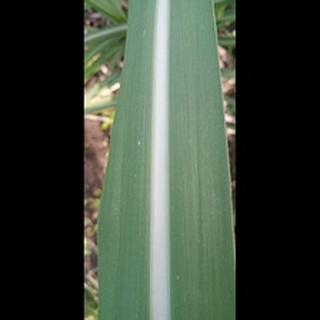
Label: healthy_sugarcane